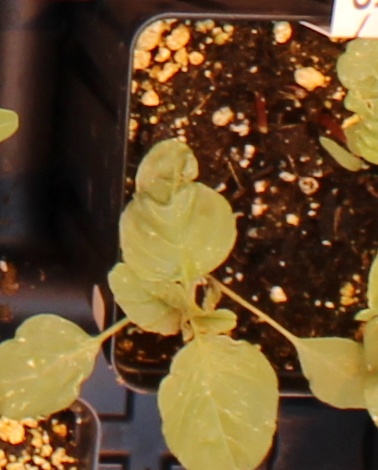
Label: Redroot Pigweed